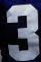
Number: 3